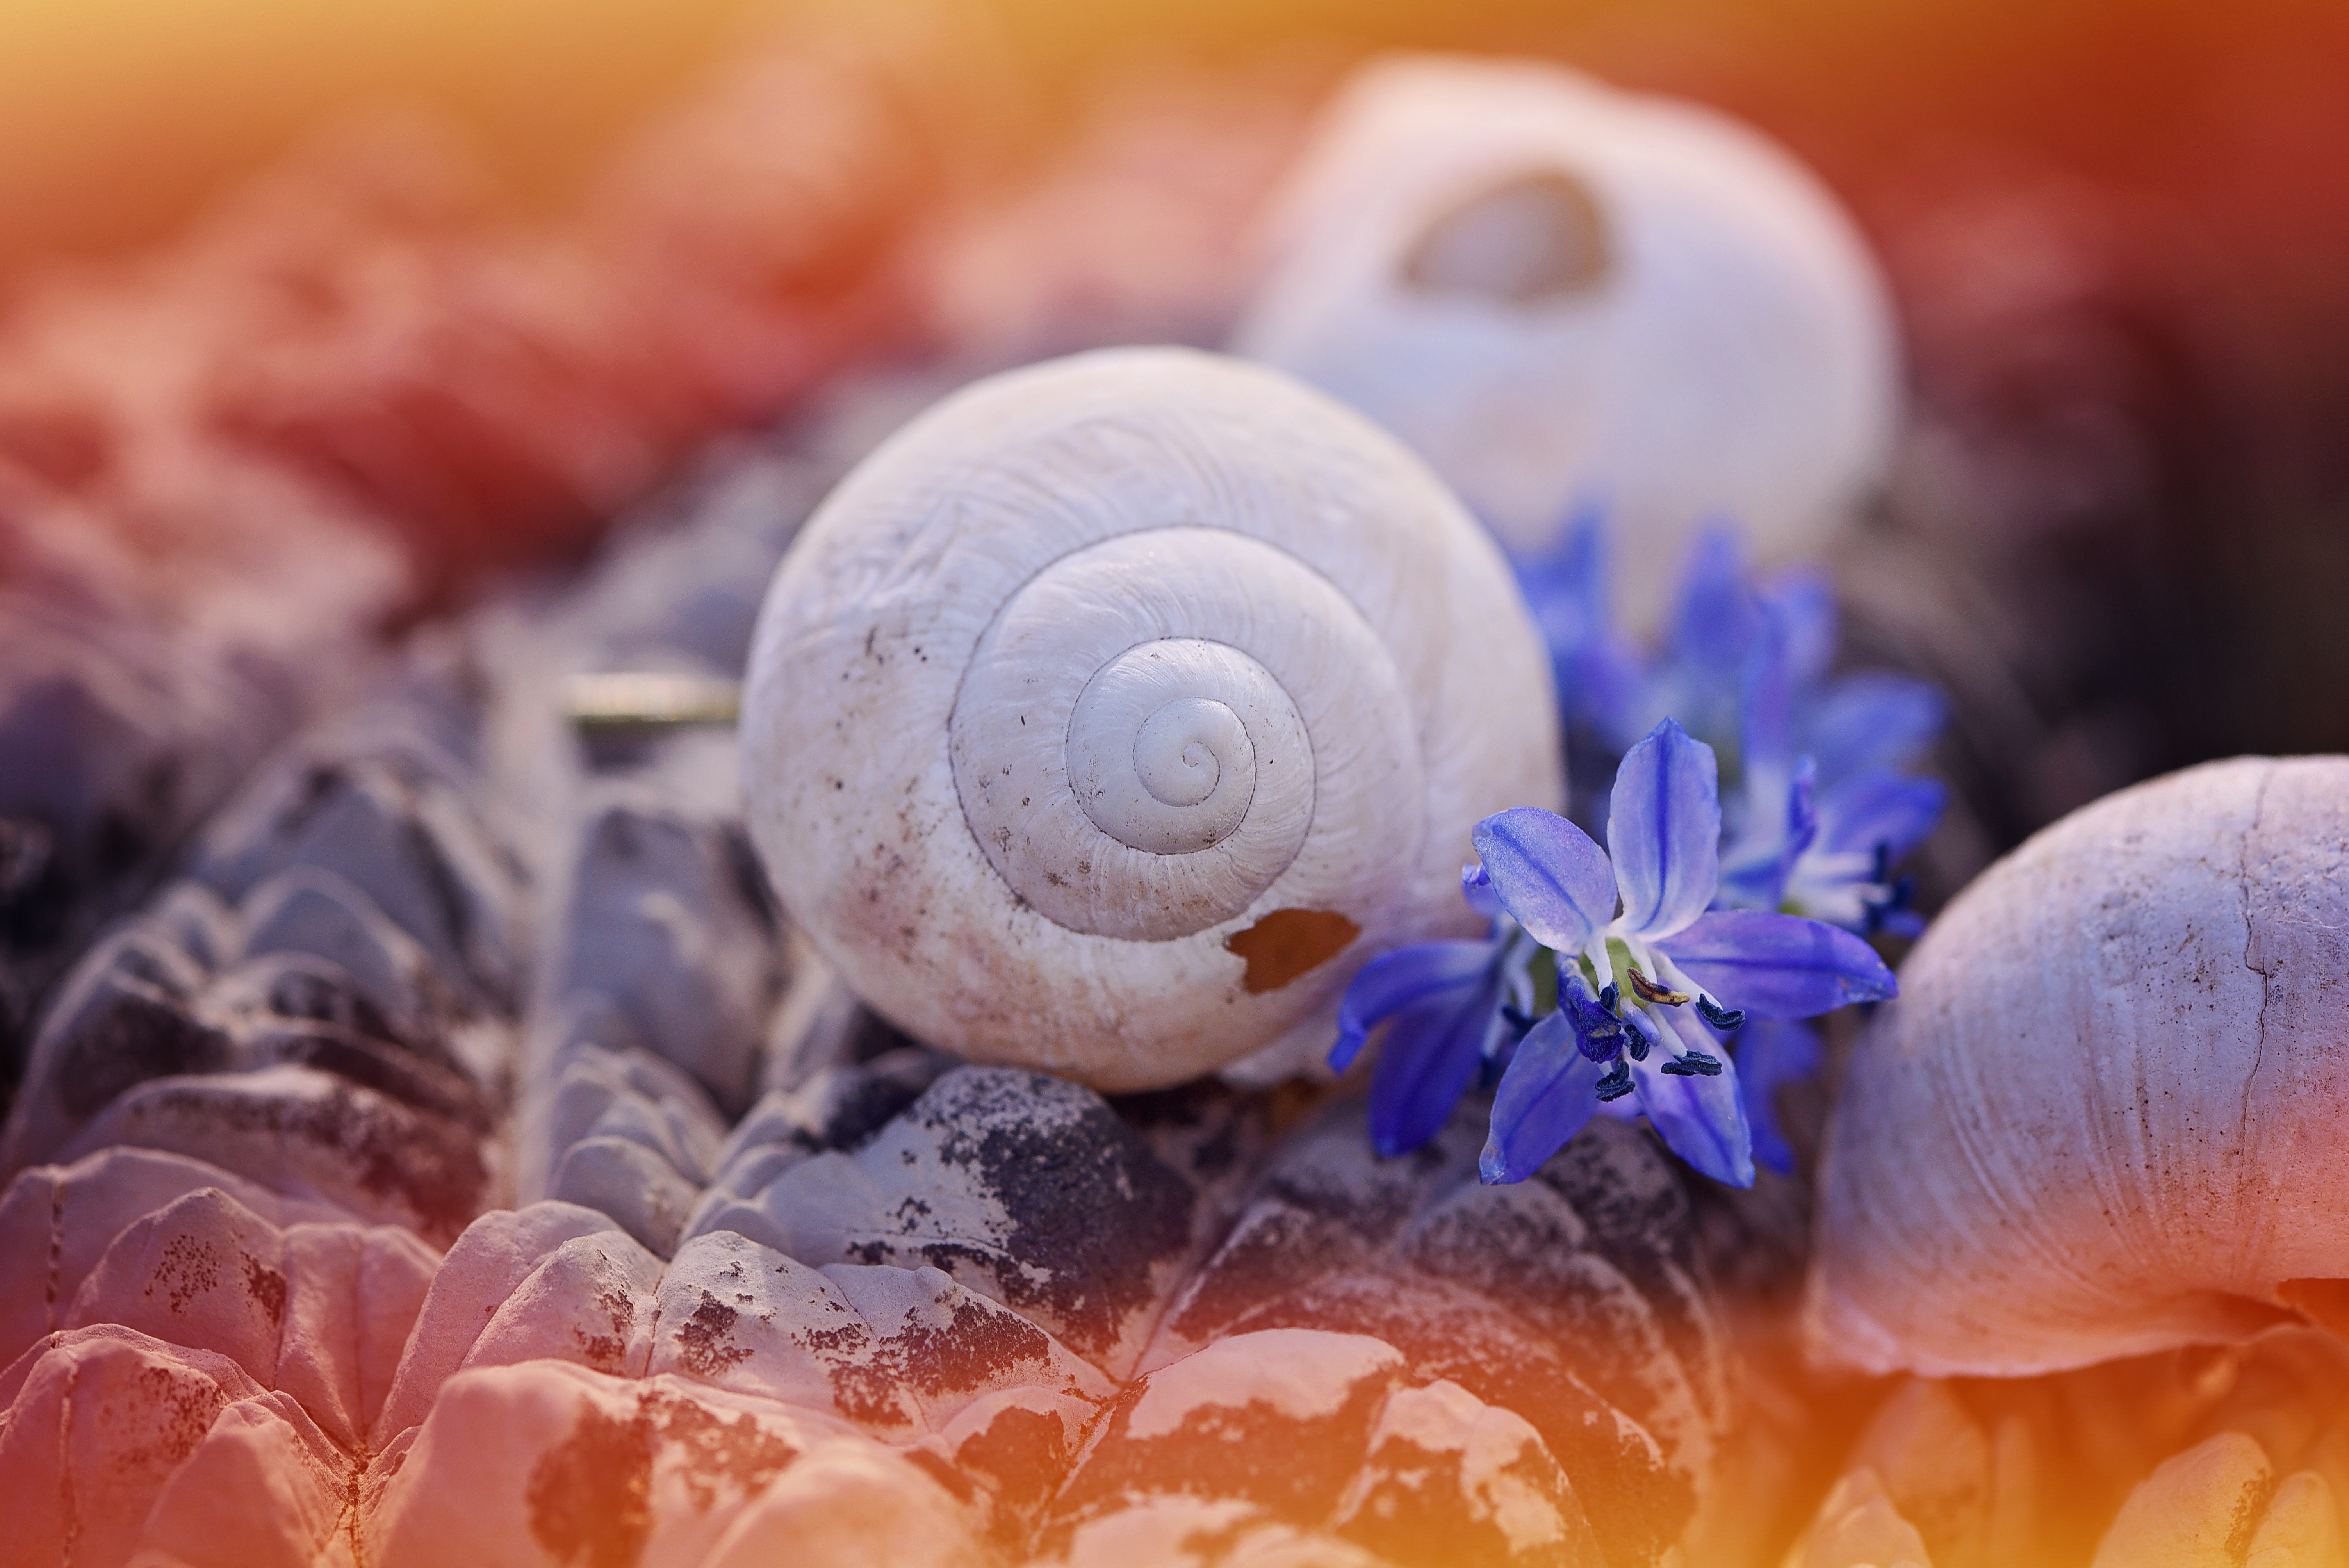
nature, photography, flower, petal, stone, color, biology, blue, empty, close, shell, invertebrate, seashell, flowers, close up, damaged, leave, macro photography, siberian blaustern